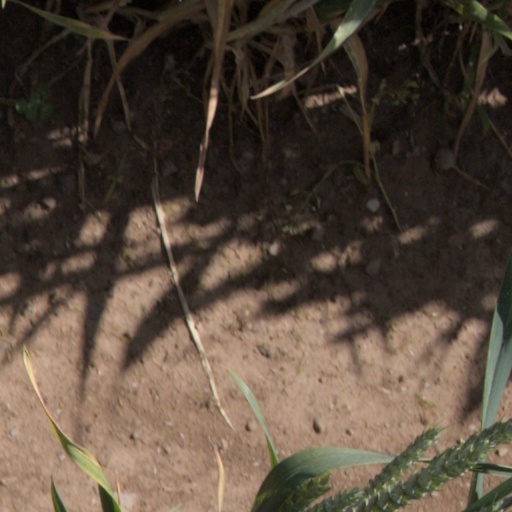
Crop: wheat